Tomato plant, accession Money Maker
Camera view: vertical (180 deg); turntable rotation: 150 degrees
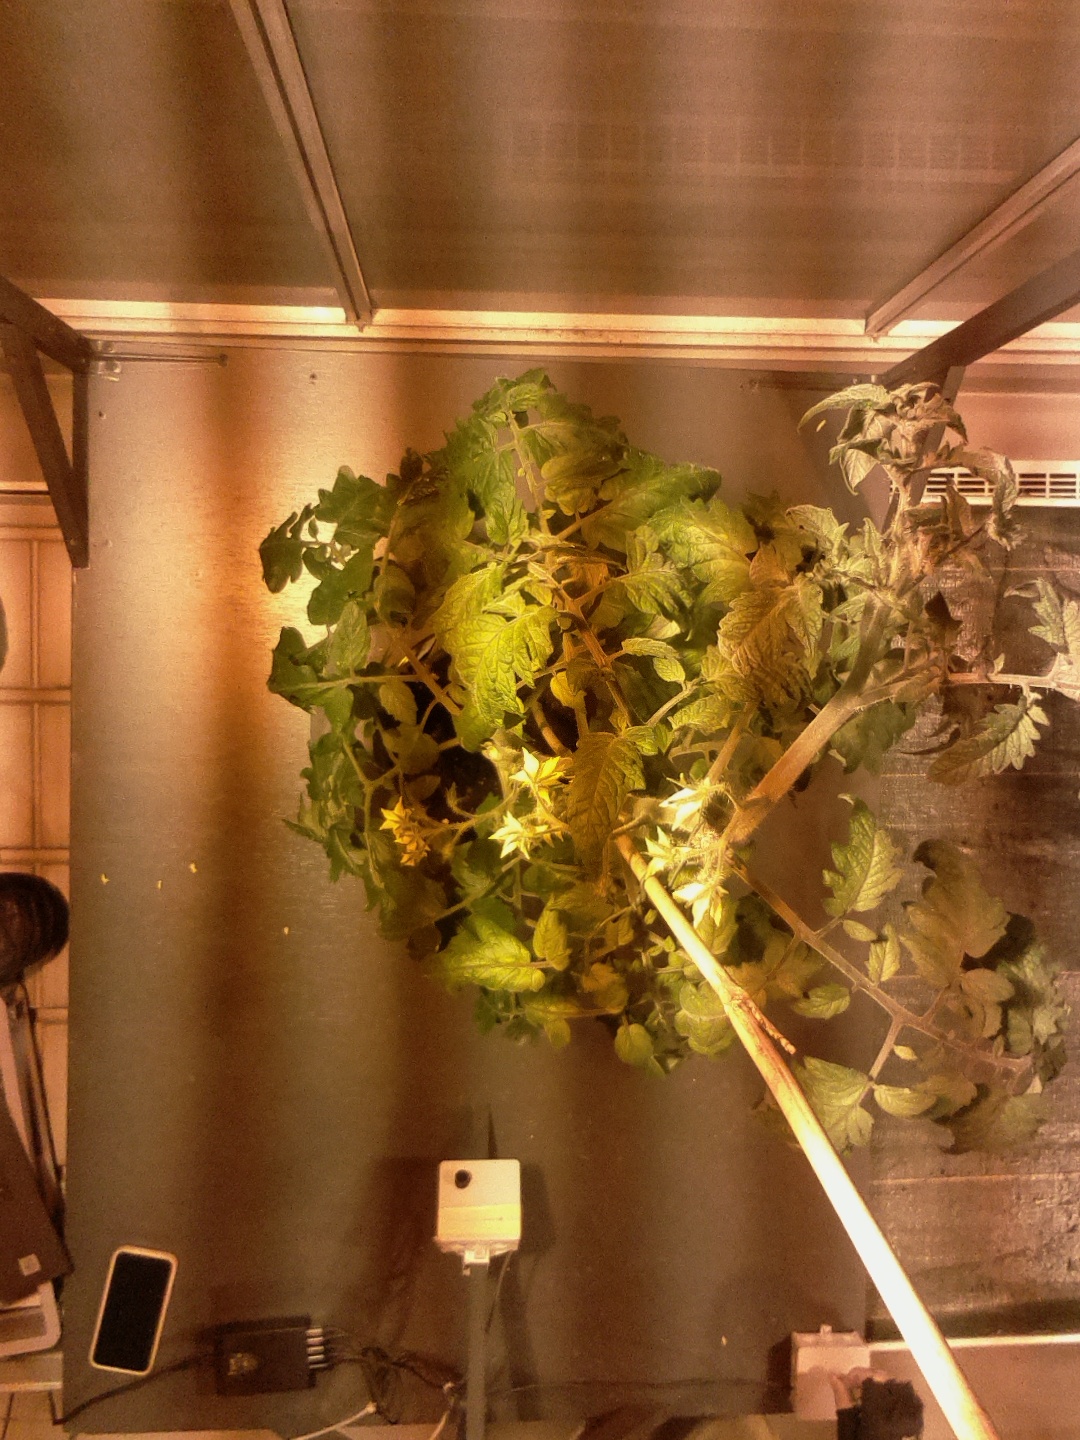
BBCH growth stage 69: End of flowering, 90%-100% of flowers open, more petals falling